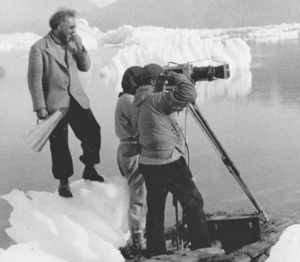
À gauche: le cinéaste allemand Arnold Fanck (1889-1974) avec un porte-voix au Groenland sur le photographe de plateau de son prochain film S.O.S. Iceberg (également connu sous le nom de ""SOS Iceberg"" ou ""Island""), sorti en 1933. La caméra sur cette photo est un Debrie Parvo, un caméra 35 mm d'André Debrie Constructeurs Paris, ici avec un téléobjectif. La plupart de ces téléobjectifs ont été fabriqués par Astro-Gesellschaft Berlin (Pan-Tachar objectifs).